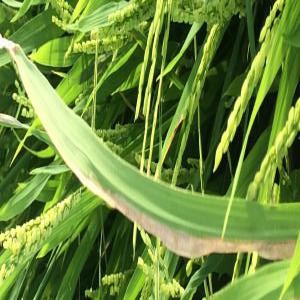
Disease: Bacterialblight